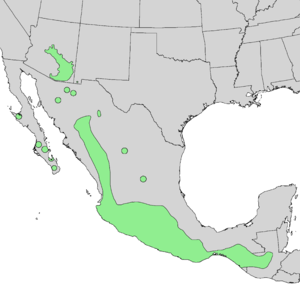
Salix bonplandiana, le Saule de Bonpland, est une espèce de saule native du sud et du sud-ouest du Mexique, s'étendant jusqu'au centre du Guatemala. Dans l'ouest du Mexique, c'est un arbre de la cordillère de la Sierra Madre occidentale mais aussi présent dans des contrées plus petites comme la Basse-Californie du Sud, le nord de la Sonora, San Luis Potosí... On le trouve également de manière isolée au centre et au sud-est de l'Arizona, dans des endroits où s'associent favorablement l'altitude et la présence d'eau.